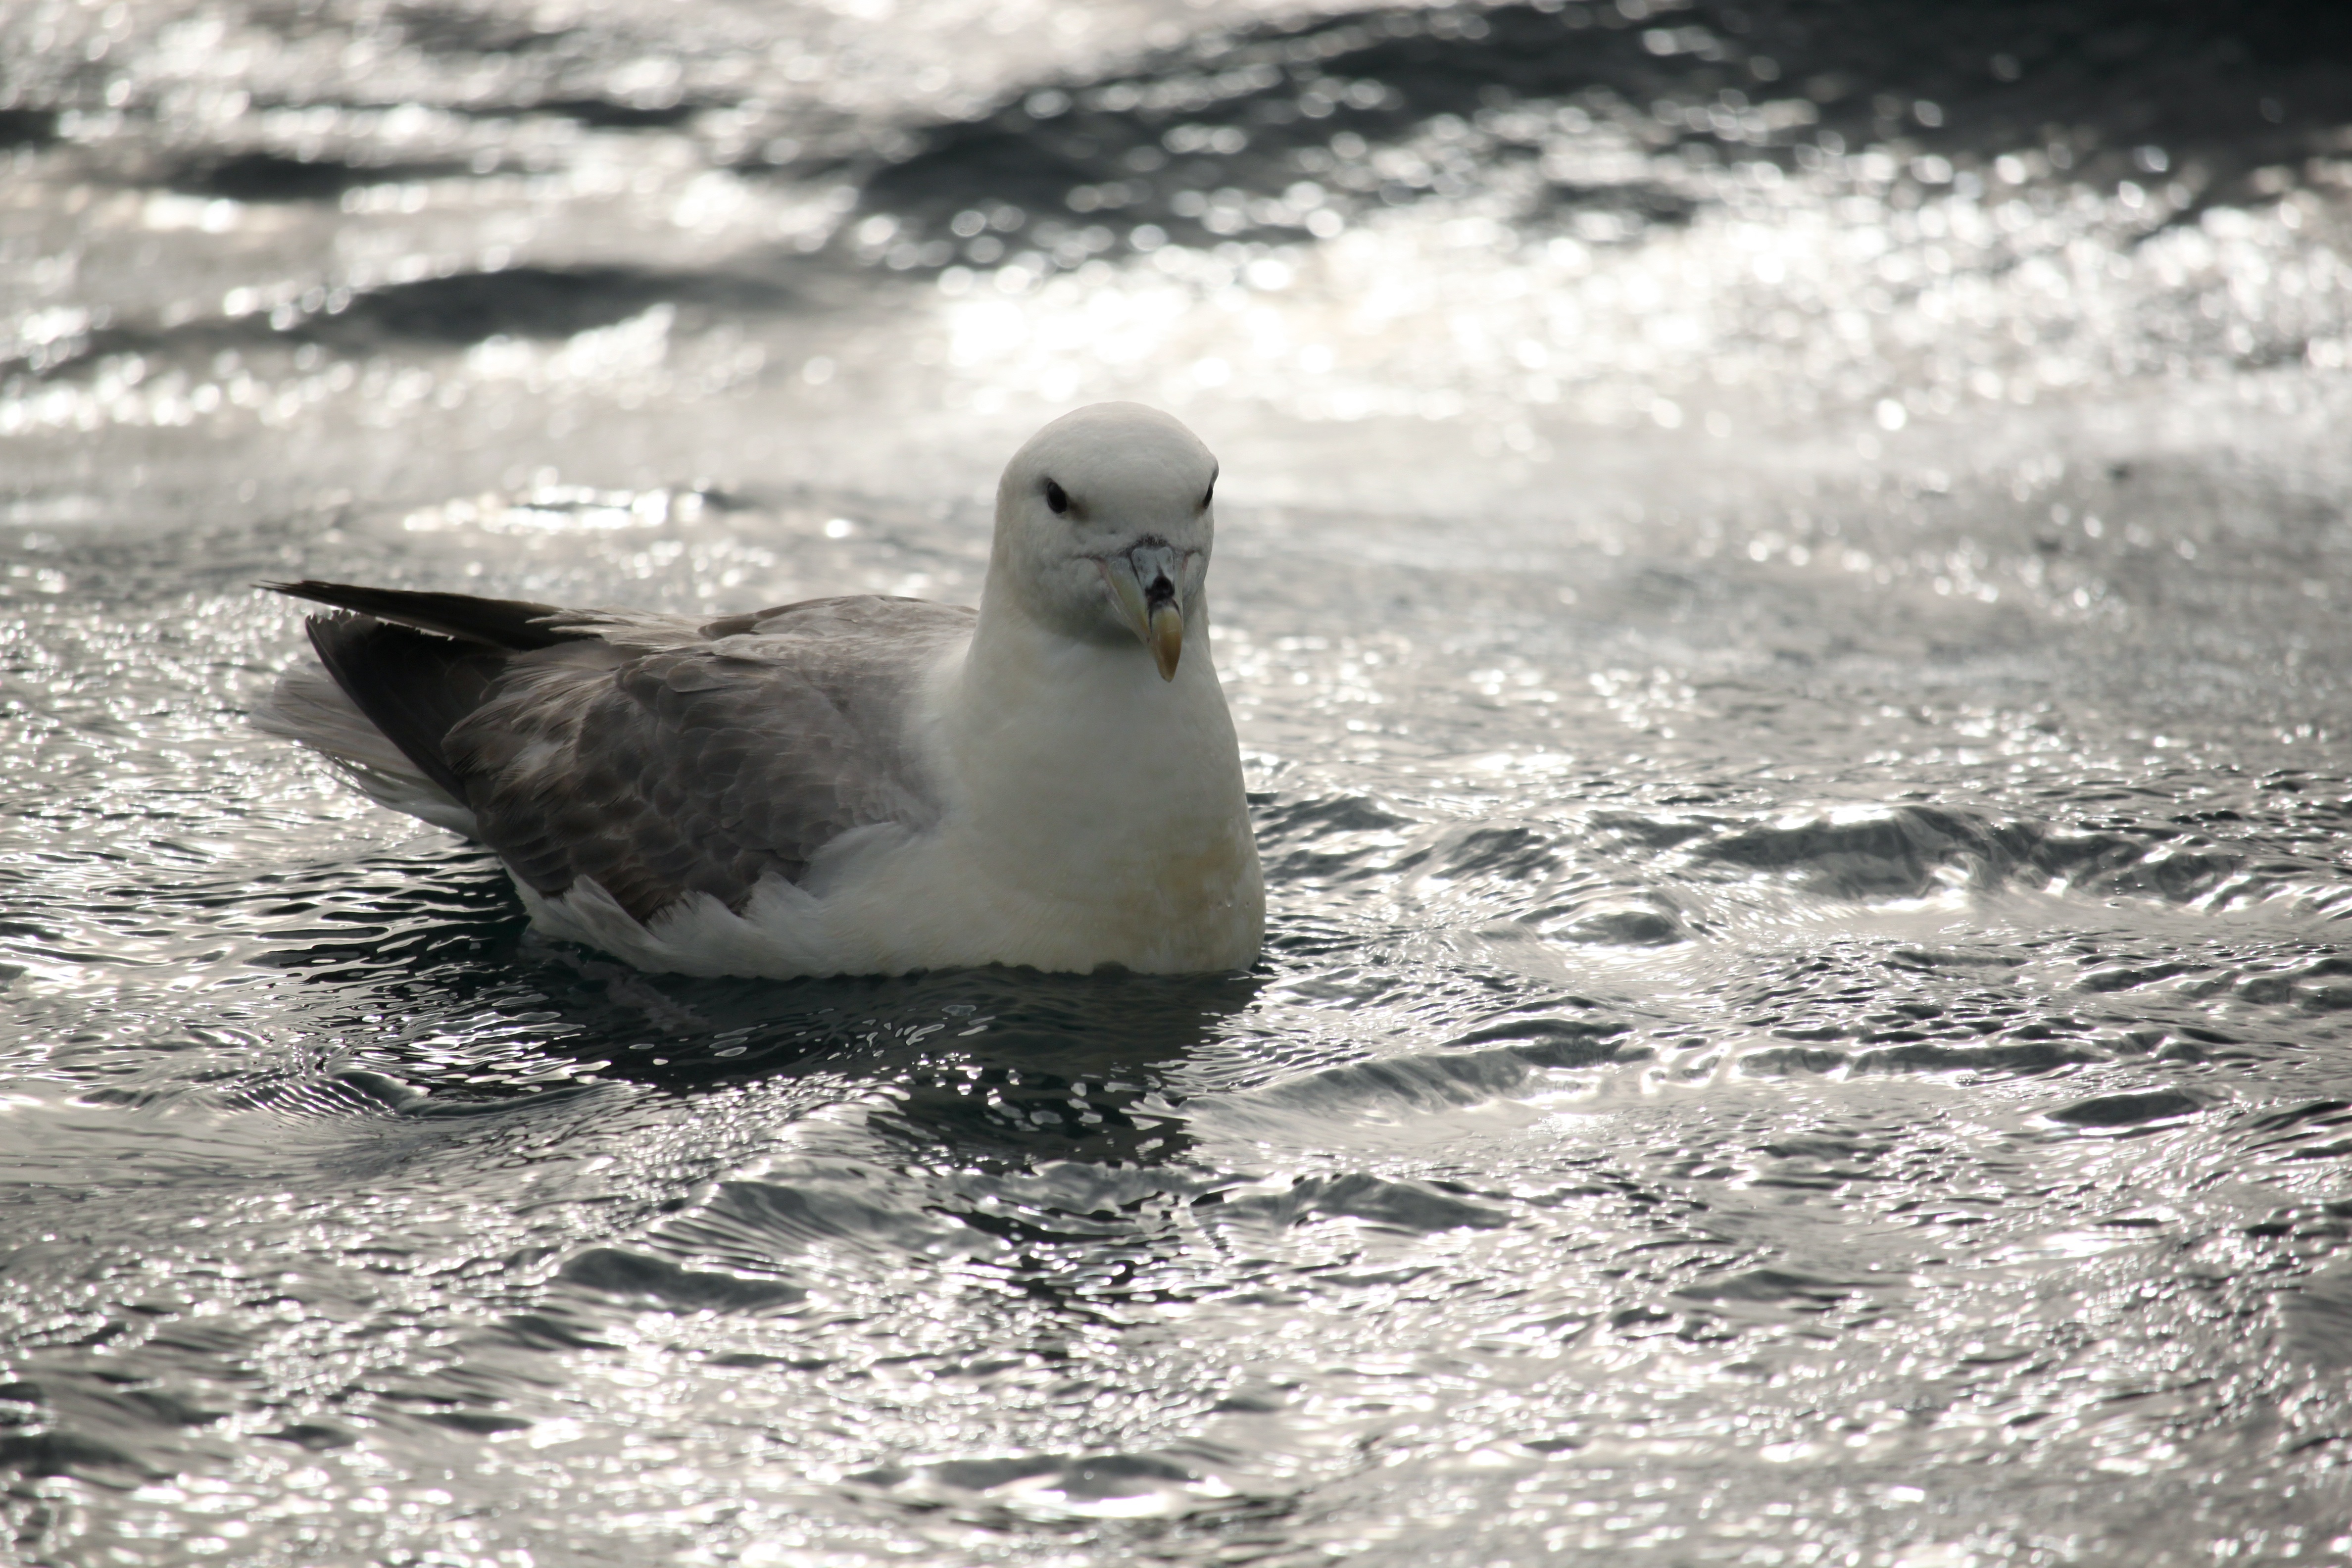
sea, bird, seabird, wildlife, gull, beak, swimming, vertebrate, charadriiformes, m sf gel